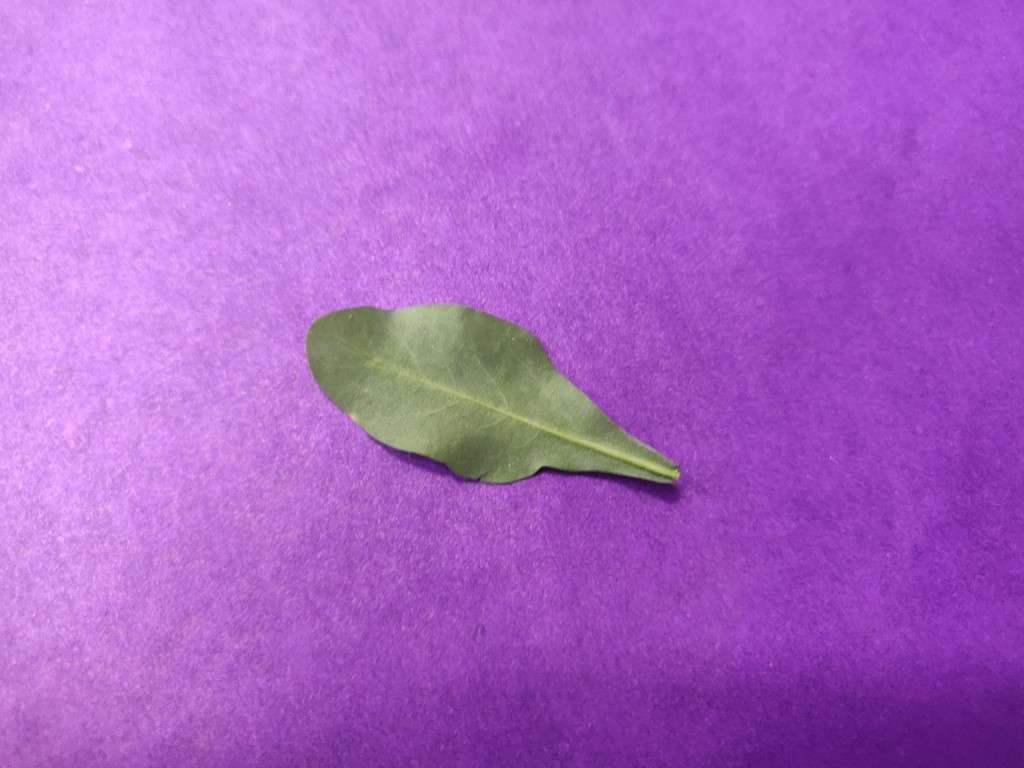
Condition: Healthy
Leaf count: single
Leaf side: back